Alexander Köcski

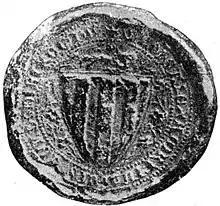
Seal of Alexander Köcski

Alexander (II) Köcski (died January or February 1328) was an influential Hungarian nobleman and soldier, who served as Judge royal from 1324 until his death.